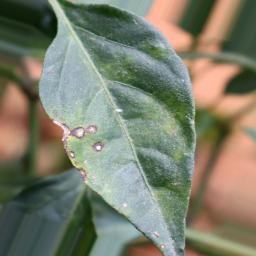
Label: cercospora